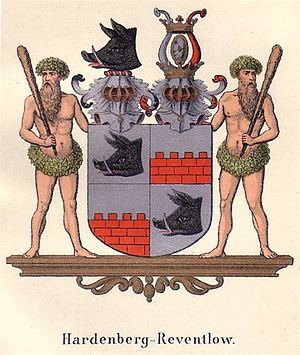
Reventlow / Slægtens historie / Andre reventlowske linjer / Hardenberg-Reventlow
Greve Hardenberg-Reventlow
Slægten Reventlow er en gammel tysk og dansk adelsslægt. Slægten har været kendt i Ditmarsken fra 1223, hvor dens medlemmer var fogeder. Den var desuden kendt i Mecklenburg fra 1236 og i Danmark fra 1333.